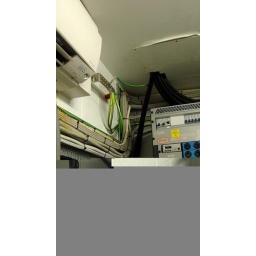
Run to gland box through roof in Telstra room